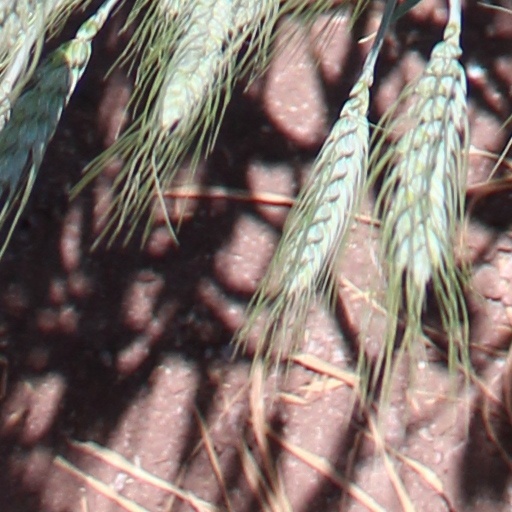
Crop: wheat